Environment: real
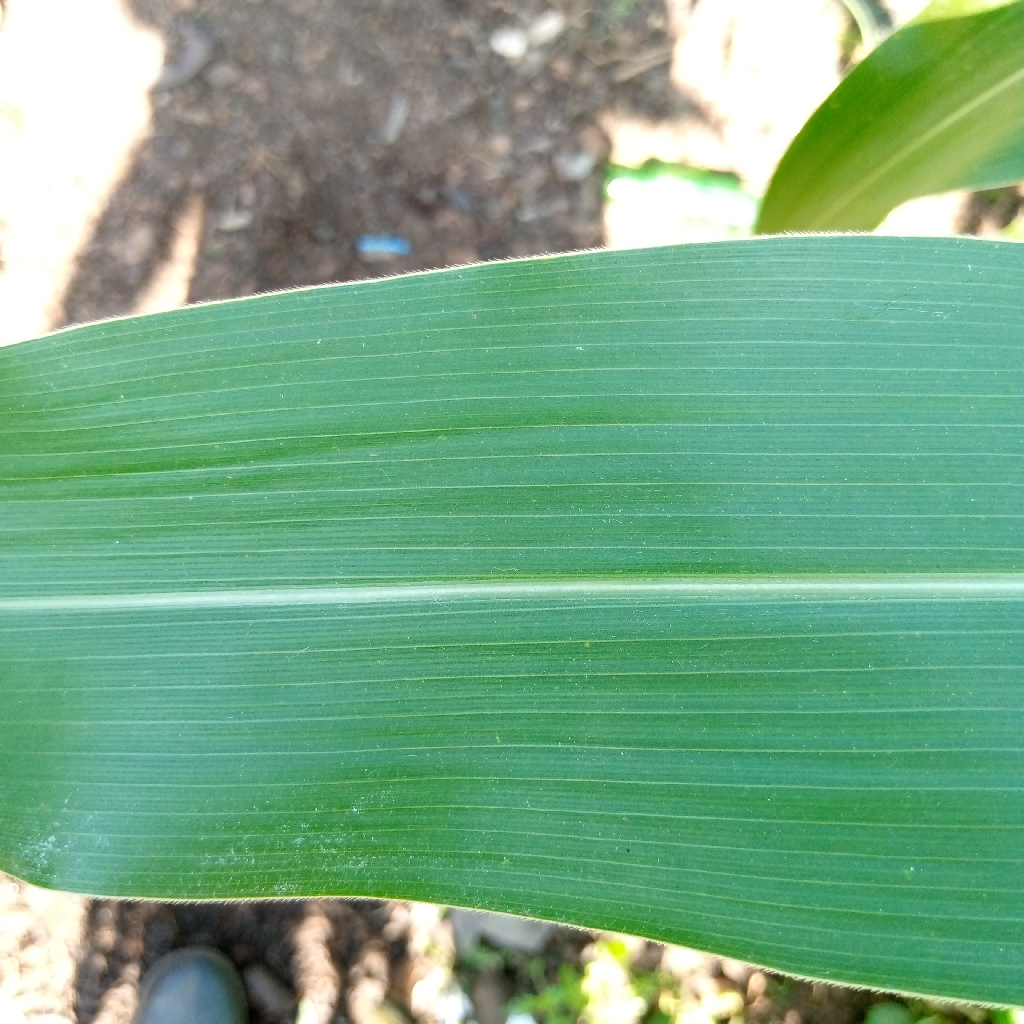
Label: healthy